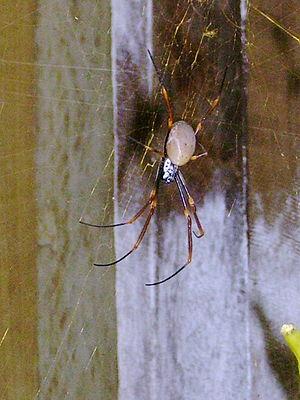
Trichonephila plumipes est une espèce d'araignées aranéomorphes de la famille des Araneidae.